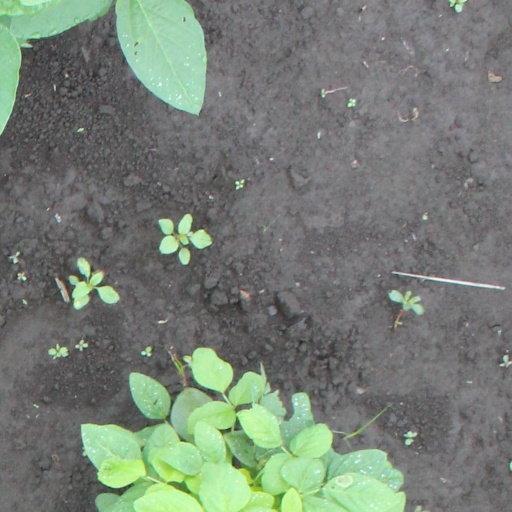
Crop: soybean